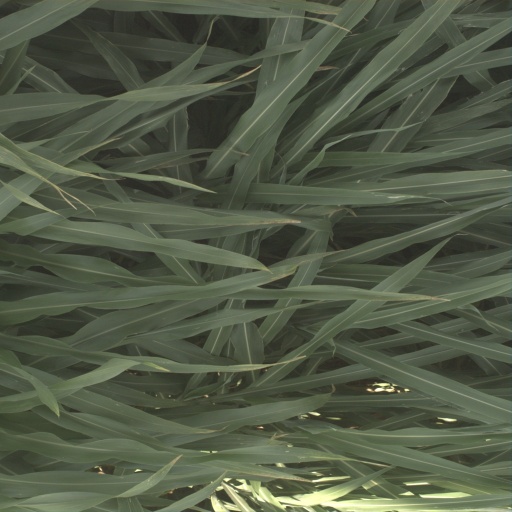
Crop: sorghum